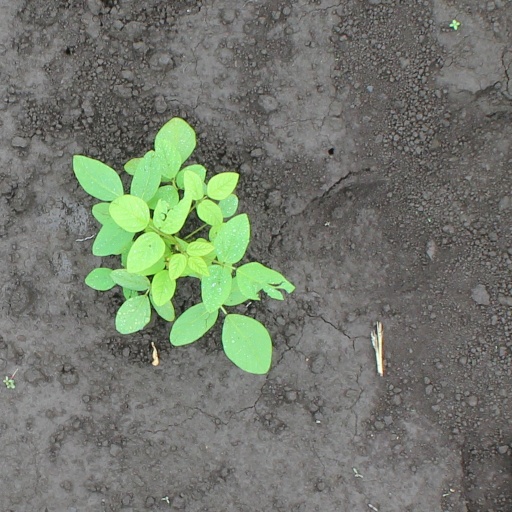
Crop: soybean